Maurycy Trębacz

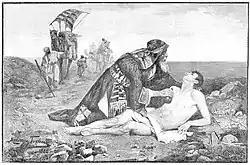
"Good Samaritan" (1886), book engraving from painting by Maurycy Trębacz, Warsaw

Maurycy Trębacz died of hunger in the Łódź Ghetto during the Holocaust in occupied Poland, and is buried at the Bracka Street Cemetery in Łódź, grave #490. His wife Pola (Perla) also died in the ghetto in 1941, at the age of 54. They had three children, Edward, Zofia and Bronisław. Until the occupation of Lodz by the Wehrmacht and establishment of the Ghetto, he lived with his family in Wolczanska 140. In the ghetto, he lived in Limanowskiego 19 street.